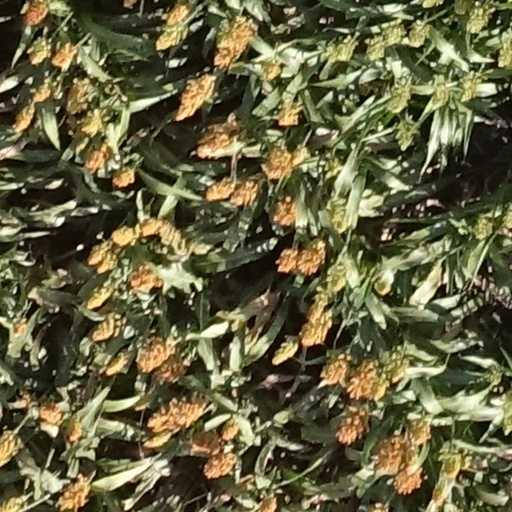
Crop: sorghum